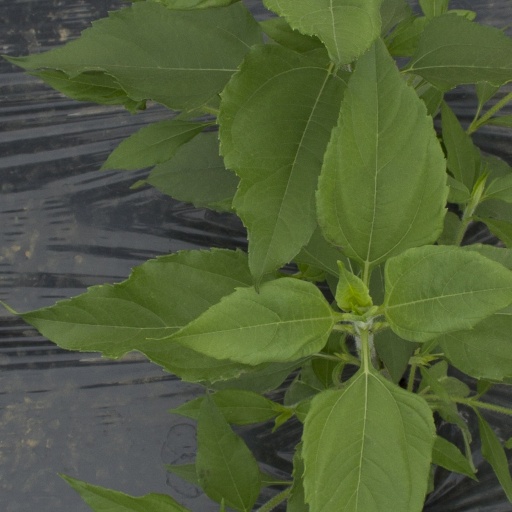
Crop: Jerusalem artichoke